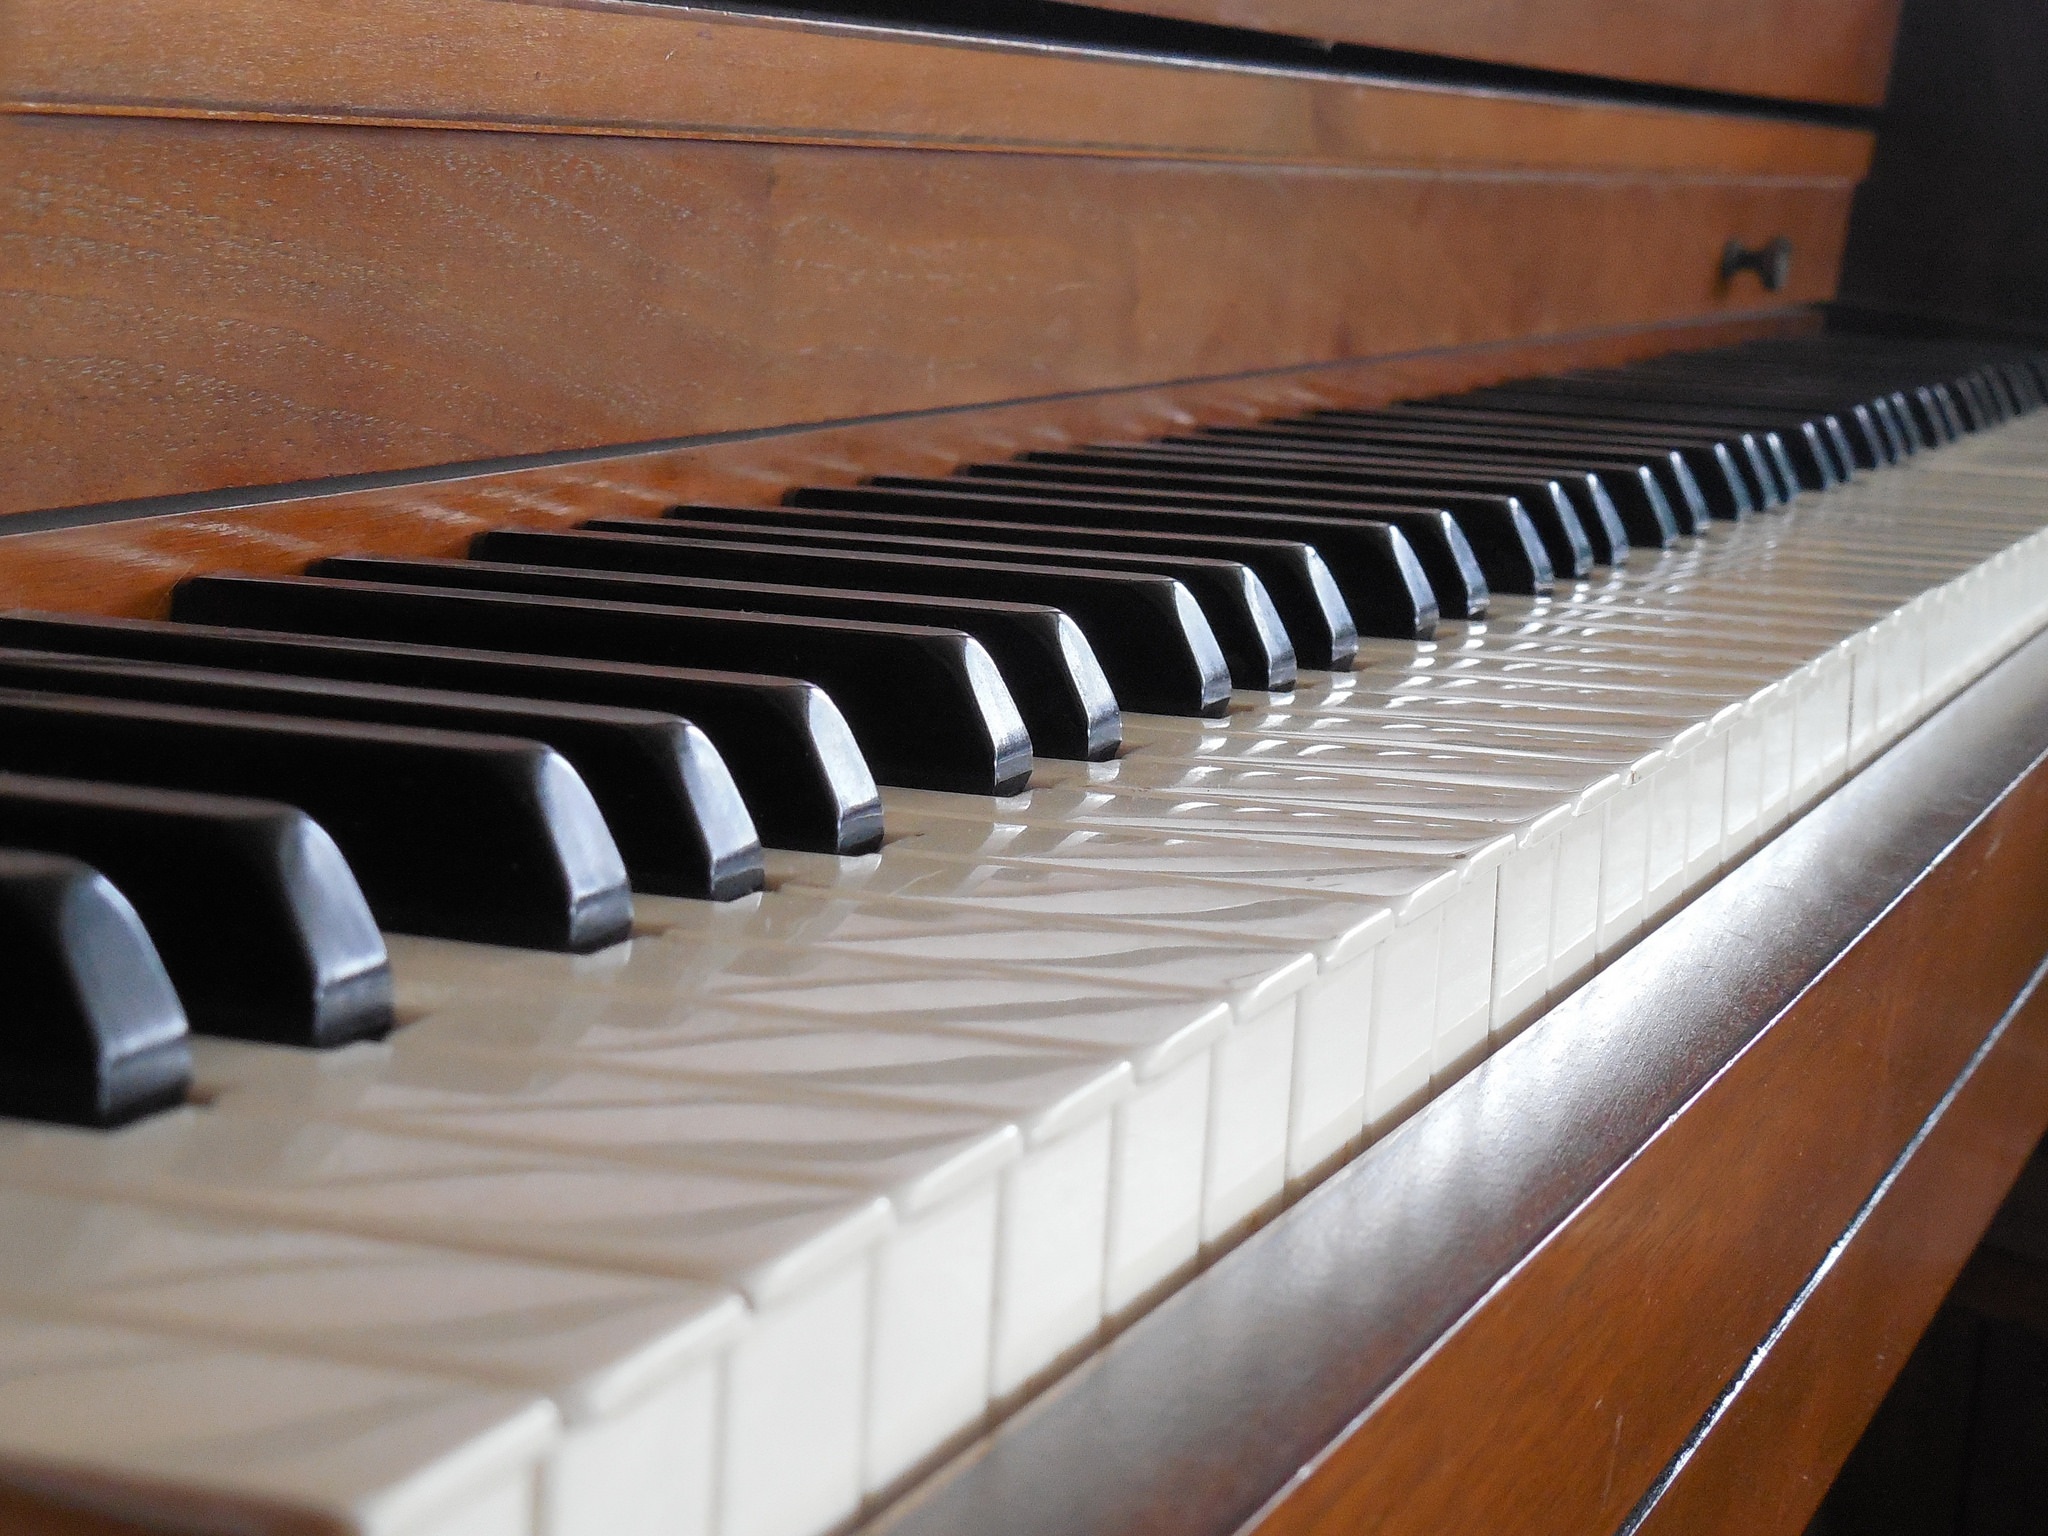
music, wood, keyboard, technology, white, antique, play, color, instrument, piano, key, musical instrument, upright, ebony, ivory, classical, musical, keys, wooden, sound, style, classic, song, popular, chord, melody, old fashioned, string instrument, spinet, digital piano, electronic device, musical keyboard, computer component, electric piano, electronic keyboard, player piano, fortepiano, celesta, music workstation, ivories